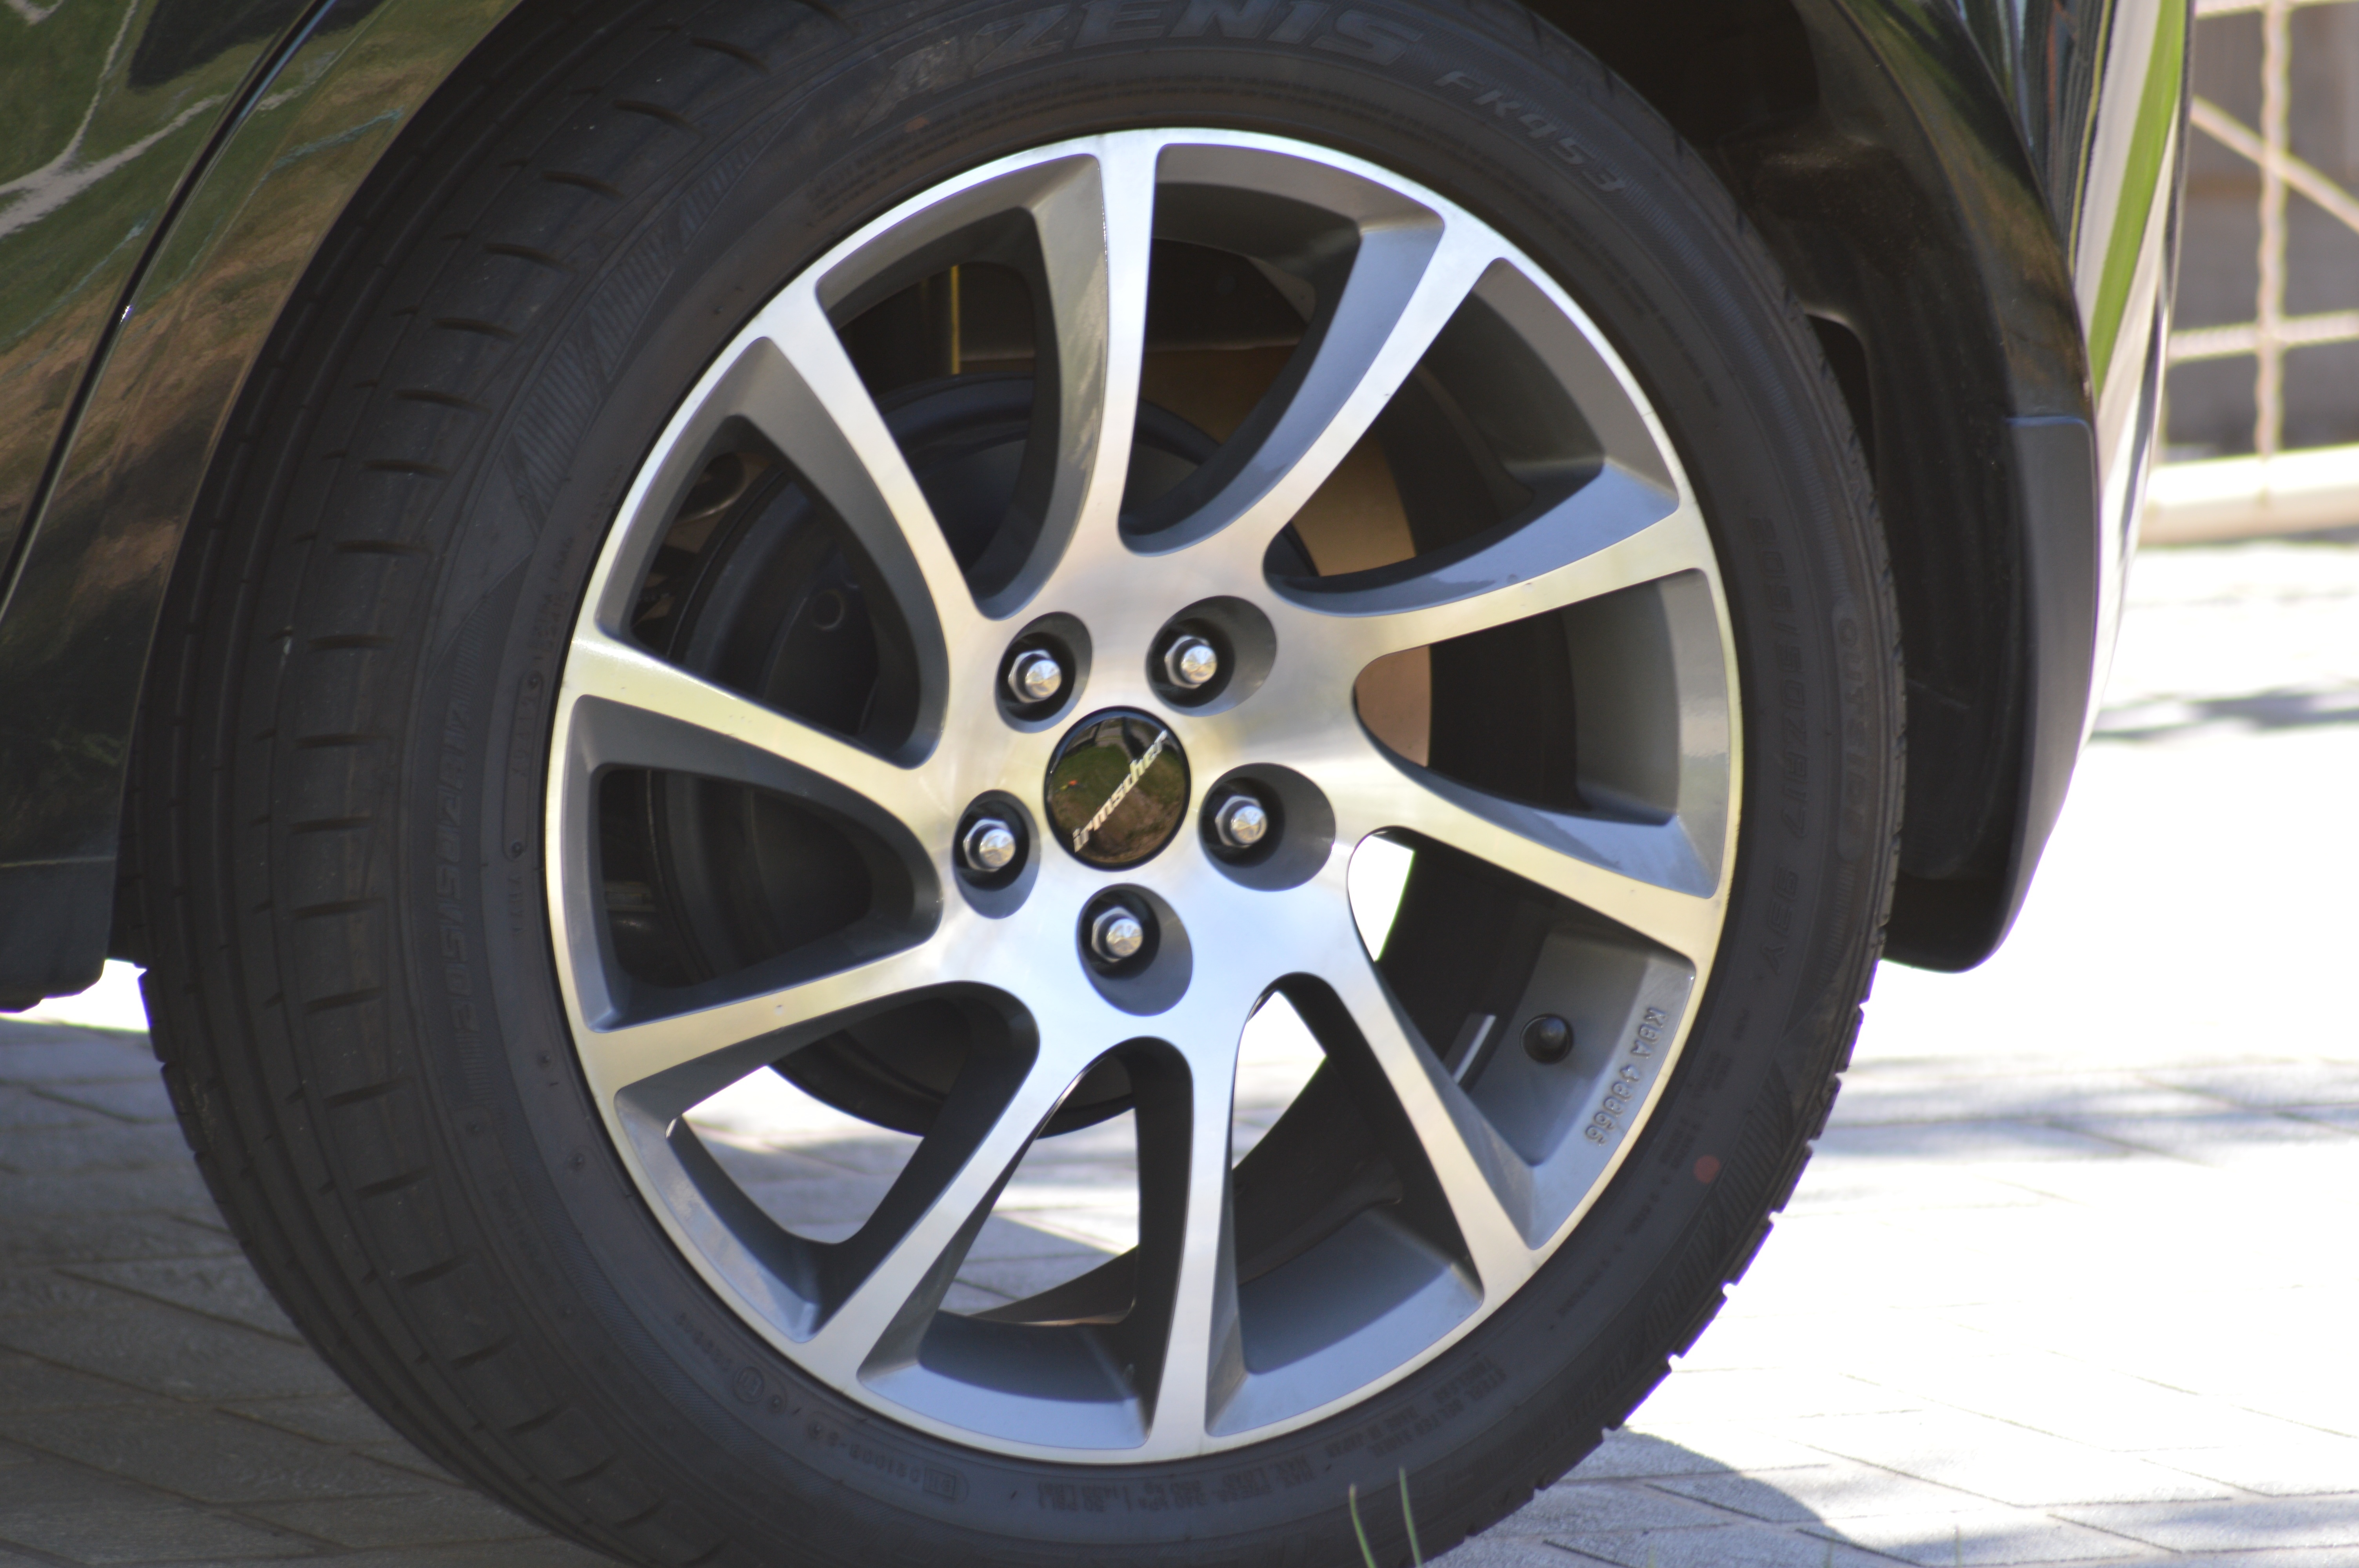
car, wheel, vehicle, spoke, tire, bumper, rim, mag, rubber, alloy wheel, sport utility vehicle, automobile make, automotive exterior, compact car, luxury vehicle, automotive tire, family car